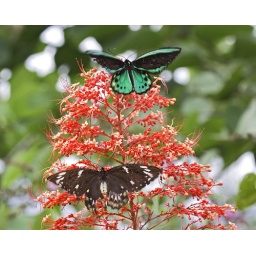
Male on top, female beneath. The largest butterfly species in Australia.